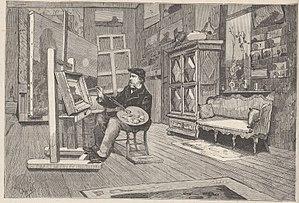
Vue de l'atelier du peintre Charles-François Daubigny, gravure sur bois parue dans Le Monde Illustré, n°1092, 3 mars 1878, p. 160.
Charles-François Daubigny, né le 15 février 1817 à Paris où il est mort le 19 février 1878, est un peintre et graveur français. Rattaché à l’école de Barbizon, il est considéré comme un des peintres charnières entre le courant romantique et l’impressionnisme.